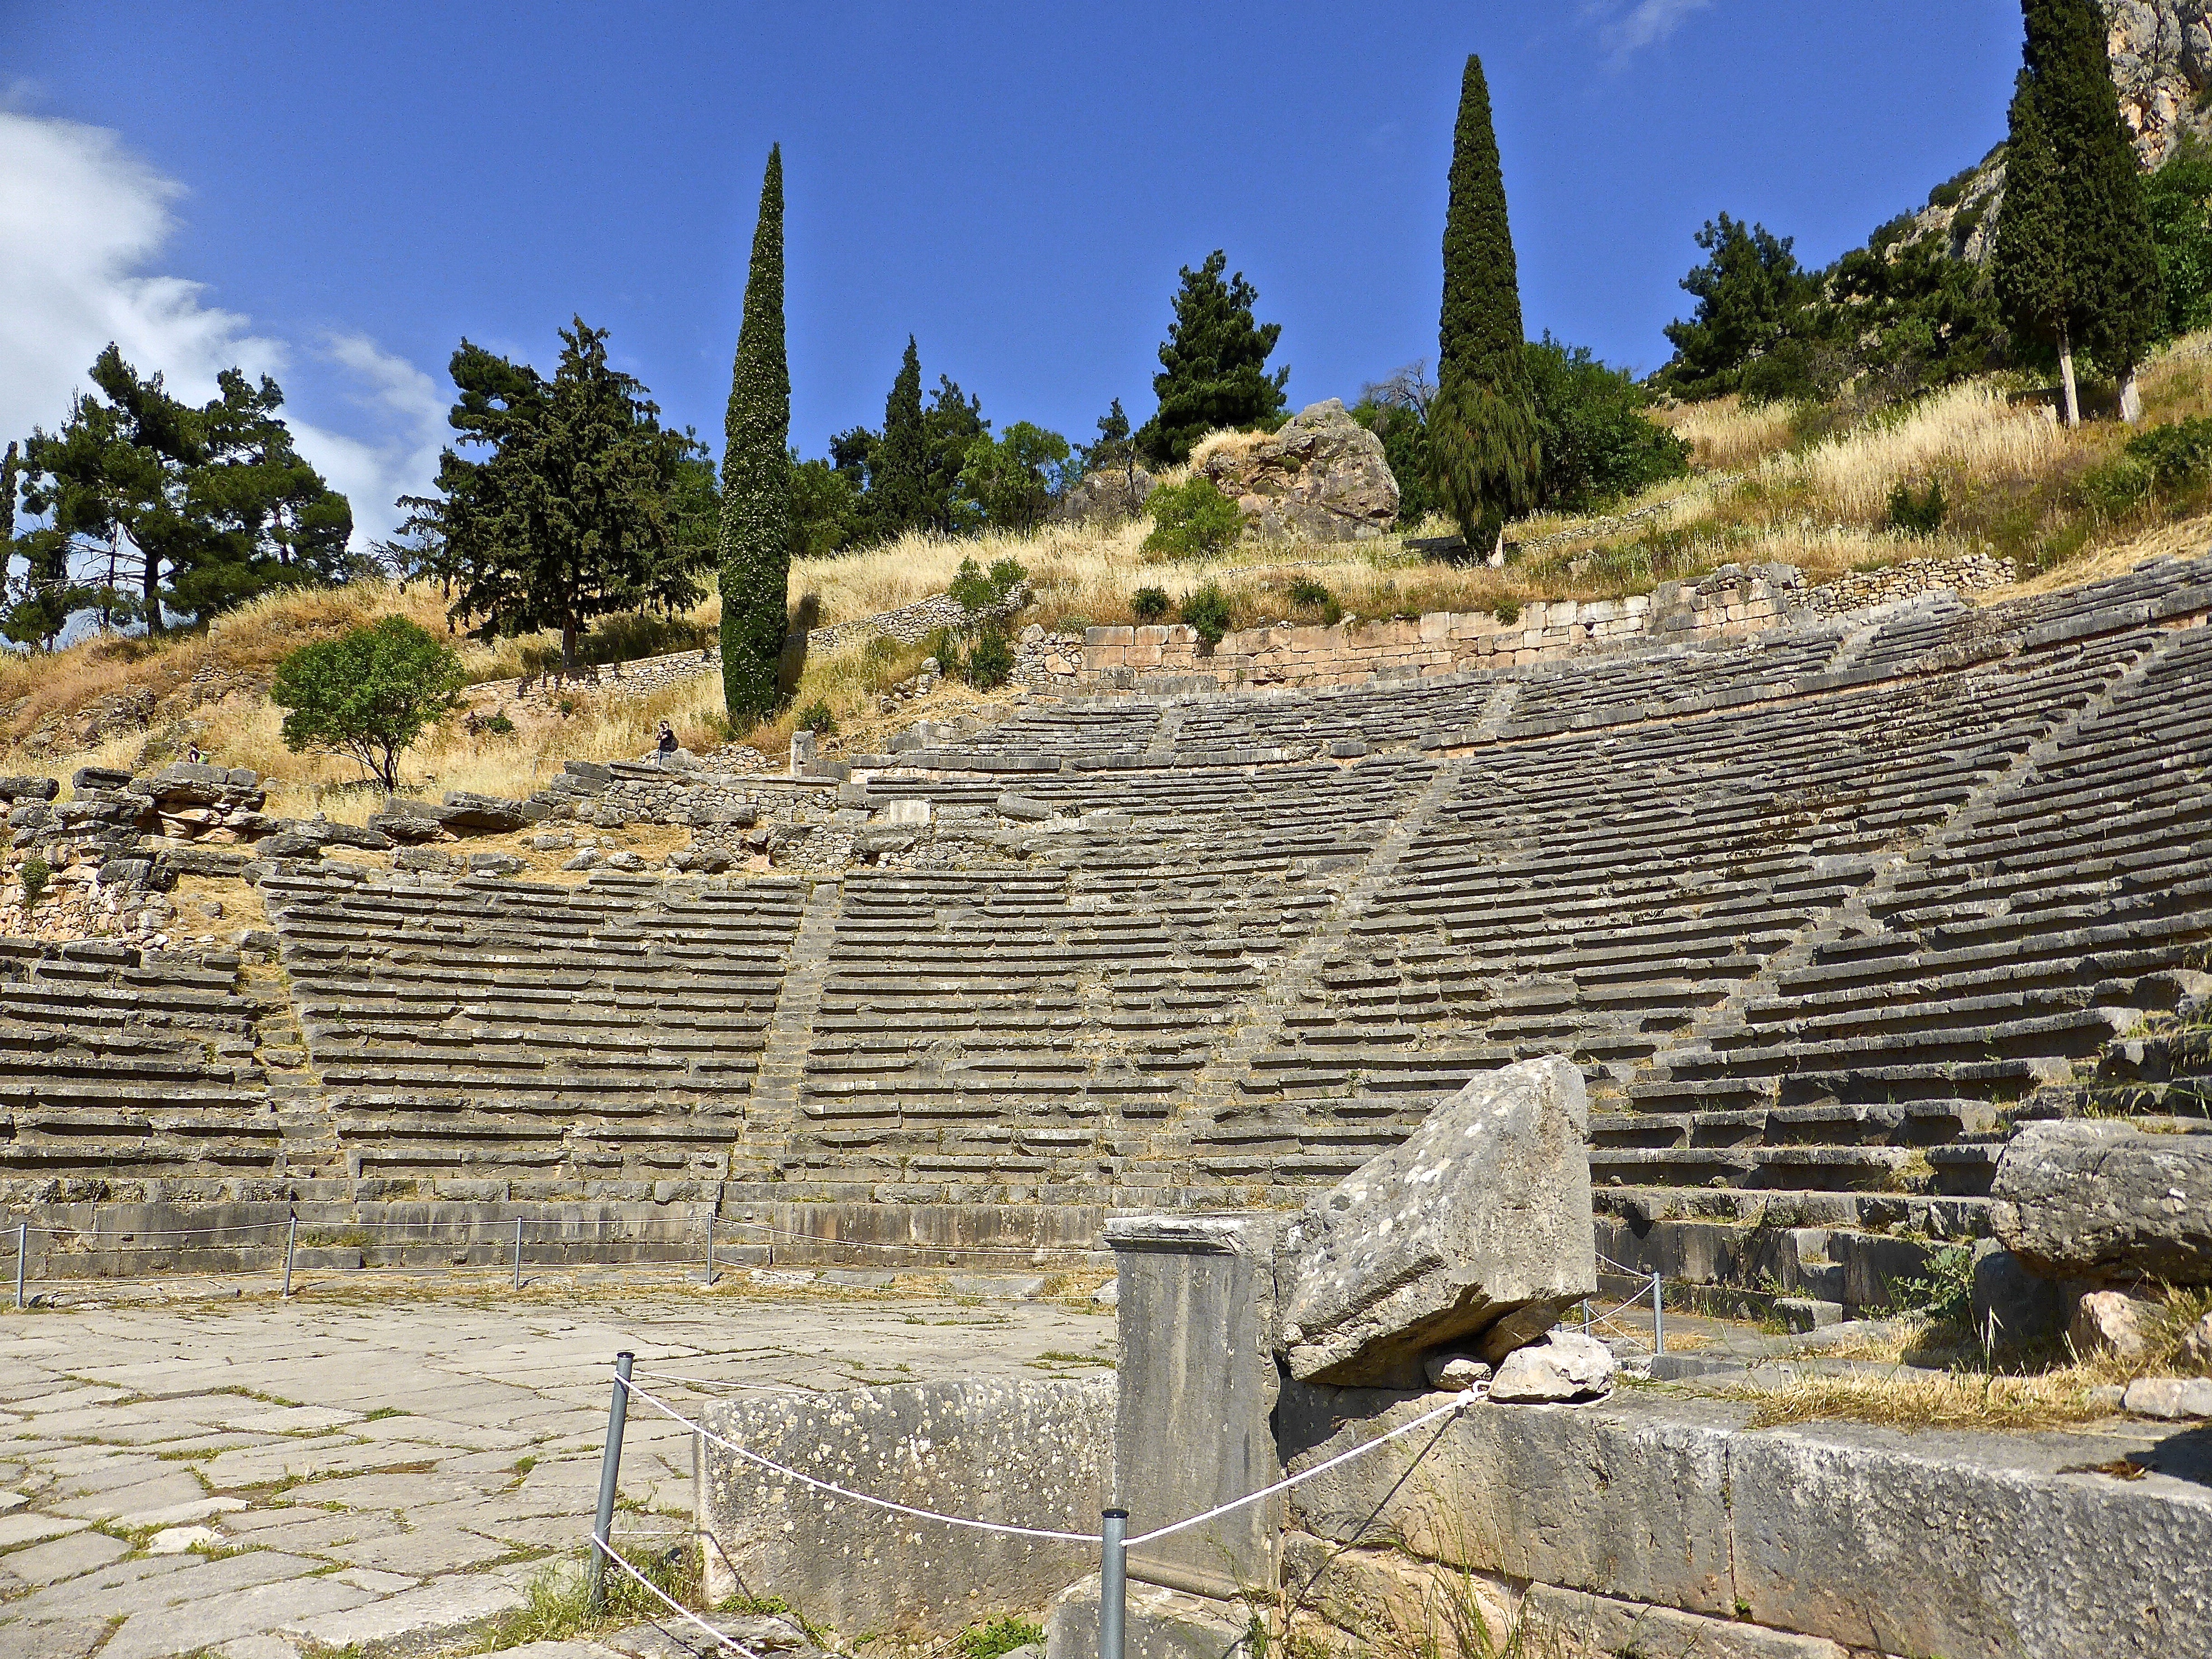
landscape, rock, mountain, antique, old, wall, valley, monument, vacation, ancient, landmark, historic, stadium, theatre, amphitheatre, temple, ruins, roman, theater, history, famous, heritage, amphitheater, delphi, archaeological site, ancient history